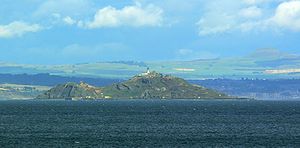
Jakob 4. af Skotland / "Guds eget sprog"
Inchkeith set fra kysten udenfor Edinburgh.
Jakob 4. af Skotland var konge af Skotland fra 1488 til 1513.